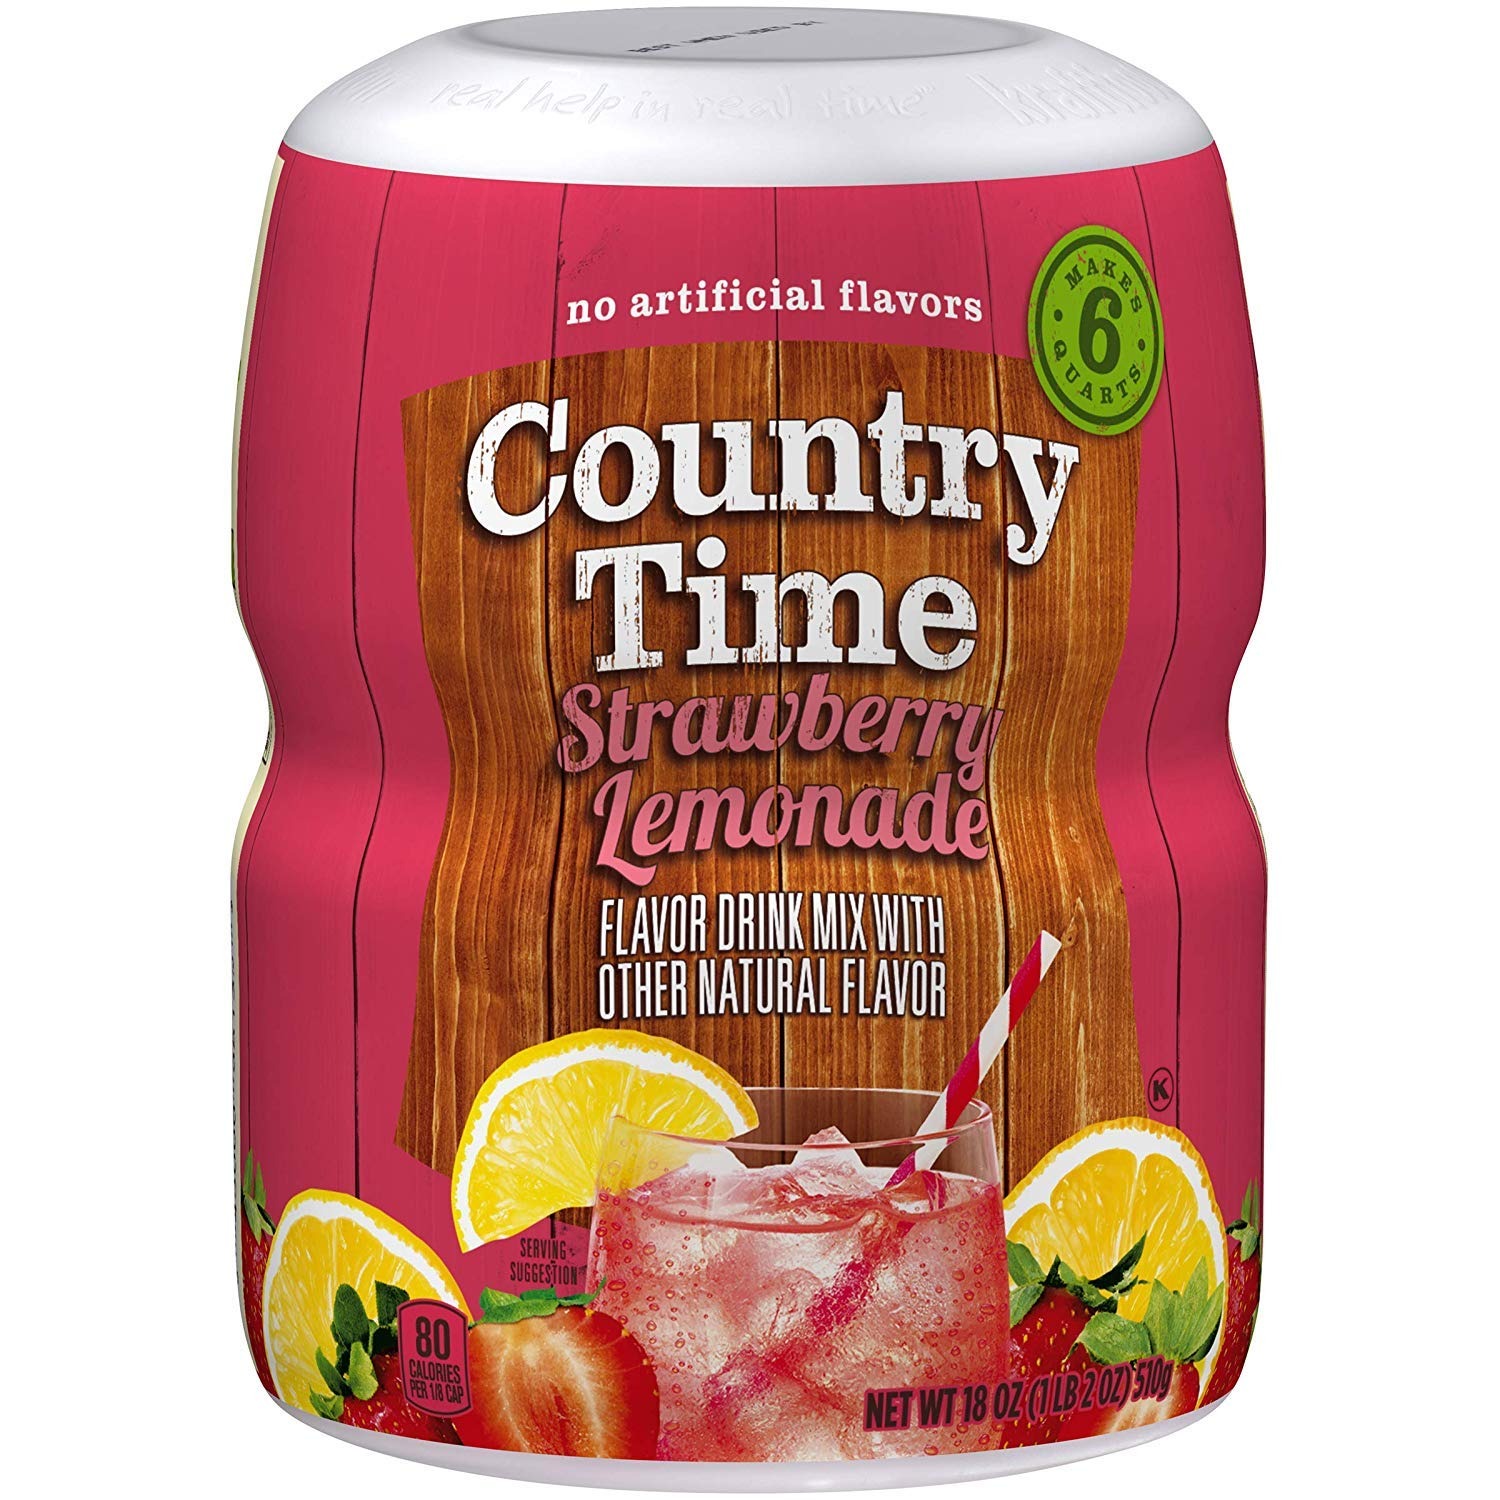
Item Name: Country Time Strawberry Lemonade Drink Mix, 18 Ounce (Pack of 6)
Bullet Point 1: Six 18 oz. canisters of Country Time Naturally Flavored Strawberry Lemonade Powdered Drink Mix
Bullet Point 2: Country Time Naturally Flavored Strawberry Lemonade Powdered Drink Mix helps cool your family down on hot summer days
Bullet Point 3: One container makes 6 quarts when mixed with water
Bullet Point 4: Made with real sugar
Bullet Point 5: Powdered drink mix is made with no artificial flavors.Simply mix with water and enjoy.Packaged in a resealable canister with easy-measure lid
Value: 108.0
Unit: Ounce

Price: 30.44